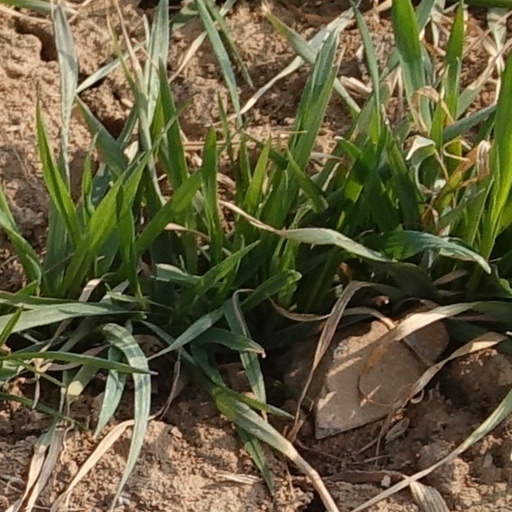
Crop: wheat